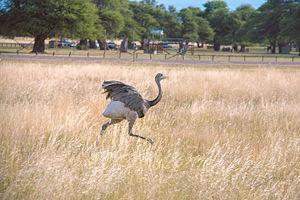
Le Nandou d'Amérique est une espèce d'oiseau d'Amérique du Sud, voisine de l'autruche, de la famille des Rheidae.